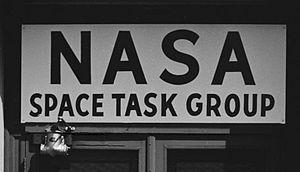
Le Groupe de travail sur l'espace était un groupe de travail rassemblant des ingénieurs de la Nasa créé au début du programme spatial en 1958, dont la mission était de définir les premières missions avec équipage de l'agence spatiale américaine. Dirigé par Robert Gilruth, il est d'abord basé au centre de recherche Langley à Hampton en Virginie. À la suite de la décision du président John Fitzgerald Kennedy en 1961, de lancer un homme vers la Lune, la NASA décide qu'une organisation beaucoup plus importante est nécessaire ainsi que de nouvelles installations, afin que le groupe de travail puisse remplir ses fonctions, le groupe sera alors incorporé au 'Centre des engins spatiaux habités' devenu par la suite le Centre spatial Lyndon B. Johnson de Houston au Texas.